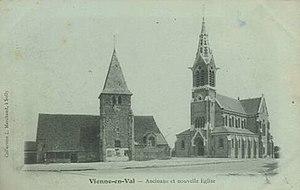
Les deux églises de Vienne-en-Val
Vienne-en-Val est une commune française située dans le département du Loiret en région Centre-Val de Loire.
Le site archéologique de Vienne-en-Val est un ensemble de vestiges antiques et médiévaux situé sur le territoire de la commune de Vienne-en-Val, dans le sud du département du Loiret en région Centre-Val de Loire.